Deus Ex: Human Revolution – The Missing Link

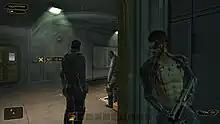
Protagonist Adam Jensen in cover during the opening of "The Missing Link": Adam has been stripped of his gear, forcing him to scavenge for weaponry and equipment.

"Deus Ex: Human Revolution – The Missing Link" is a downloadable episode, acting as a side story within the events of "". Like the main game, "The Missing Link" is played from a first-person perspective, using action role-playing and stealth gameplay elements. The style in which the player can navigate environments and overcome obstacles is relatively open: they can either use an action-based approach involving combat with guns, or use stealth to progress through the game undetected. The environments include security devices such as lasers and cameras. These can be negated by hacking terminals or recovering key codes from datapads retrieved from the environments or defeated enemies. Tactics for defeating enemies are also flexible, with players being offered both lethal and non-lethal takedown options for stealth attacks and weaponry. At the start of "The Missing Link", protagonist Adam Jensen is stripped of his equipment and augmentations, forcing him to find them again. His augmentations can be upgraded using collectable Praxis Points. The augmentations Adam can be given are separate from the main game, allowing alternate character customization.